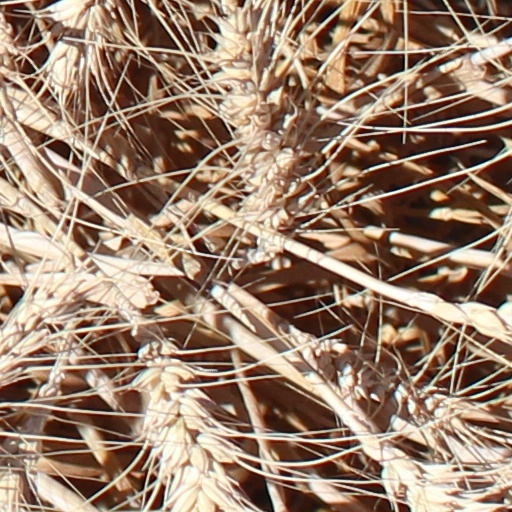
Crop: wheat